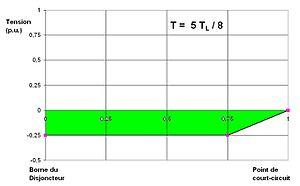
La tension transitoire de rétablissement est la tension électrique qui se rétablit aux bornes d'un appareillage électrique lorsqu'il interrompt un courant alternatif.